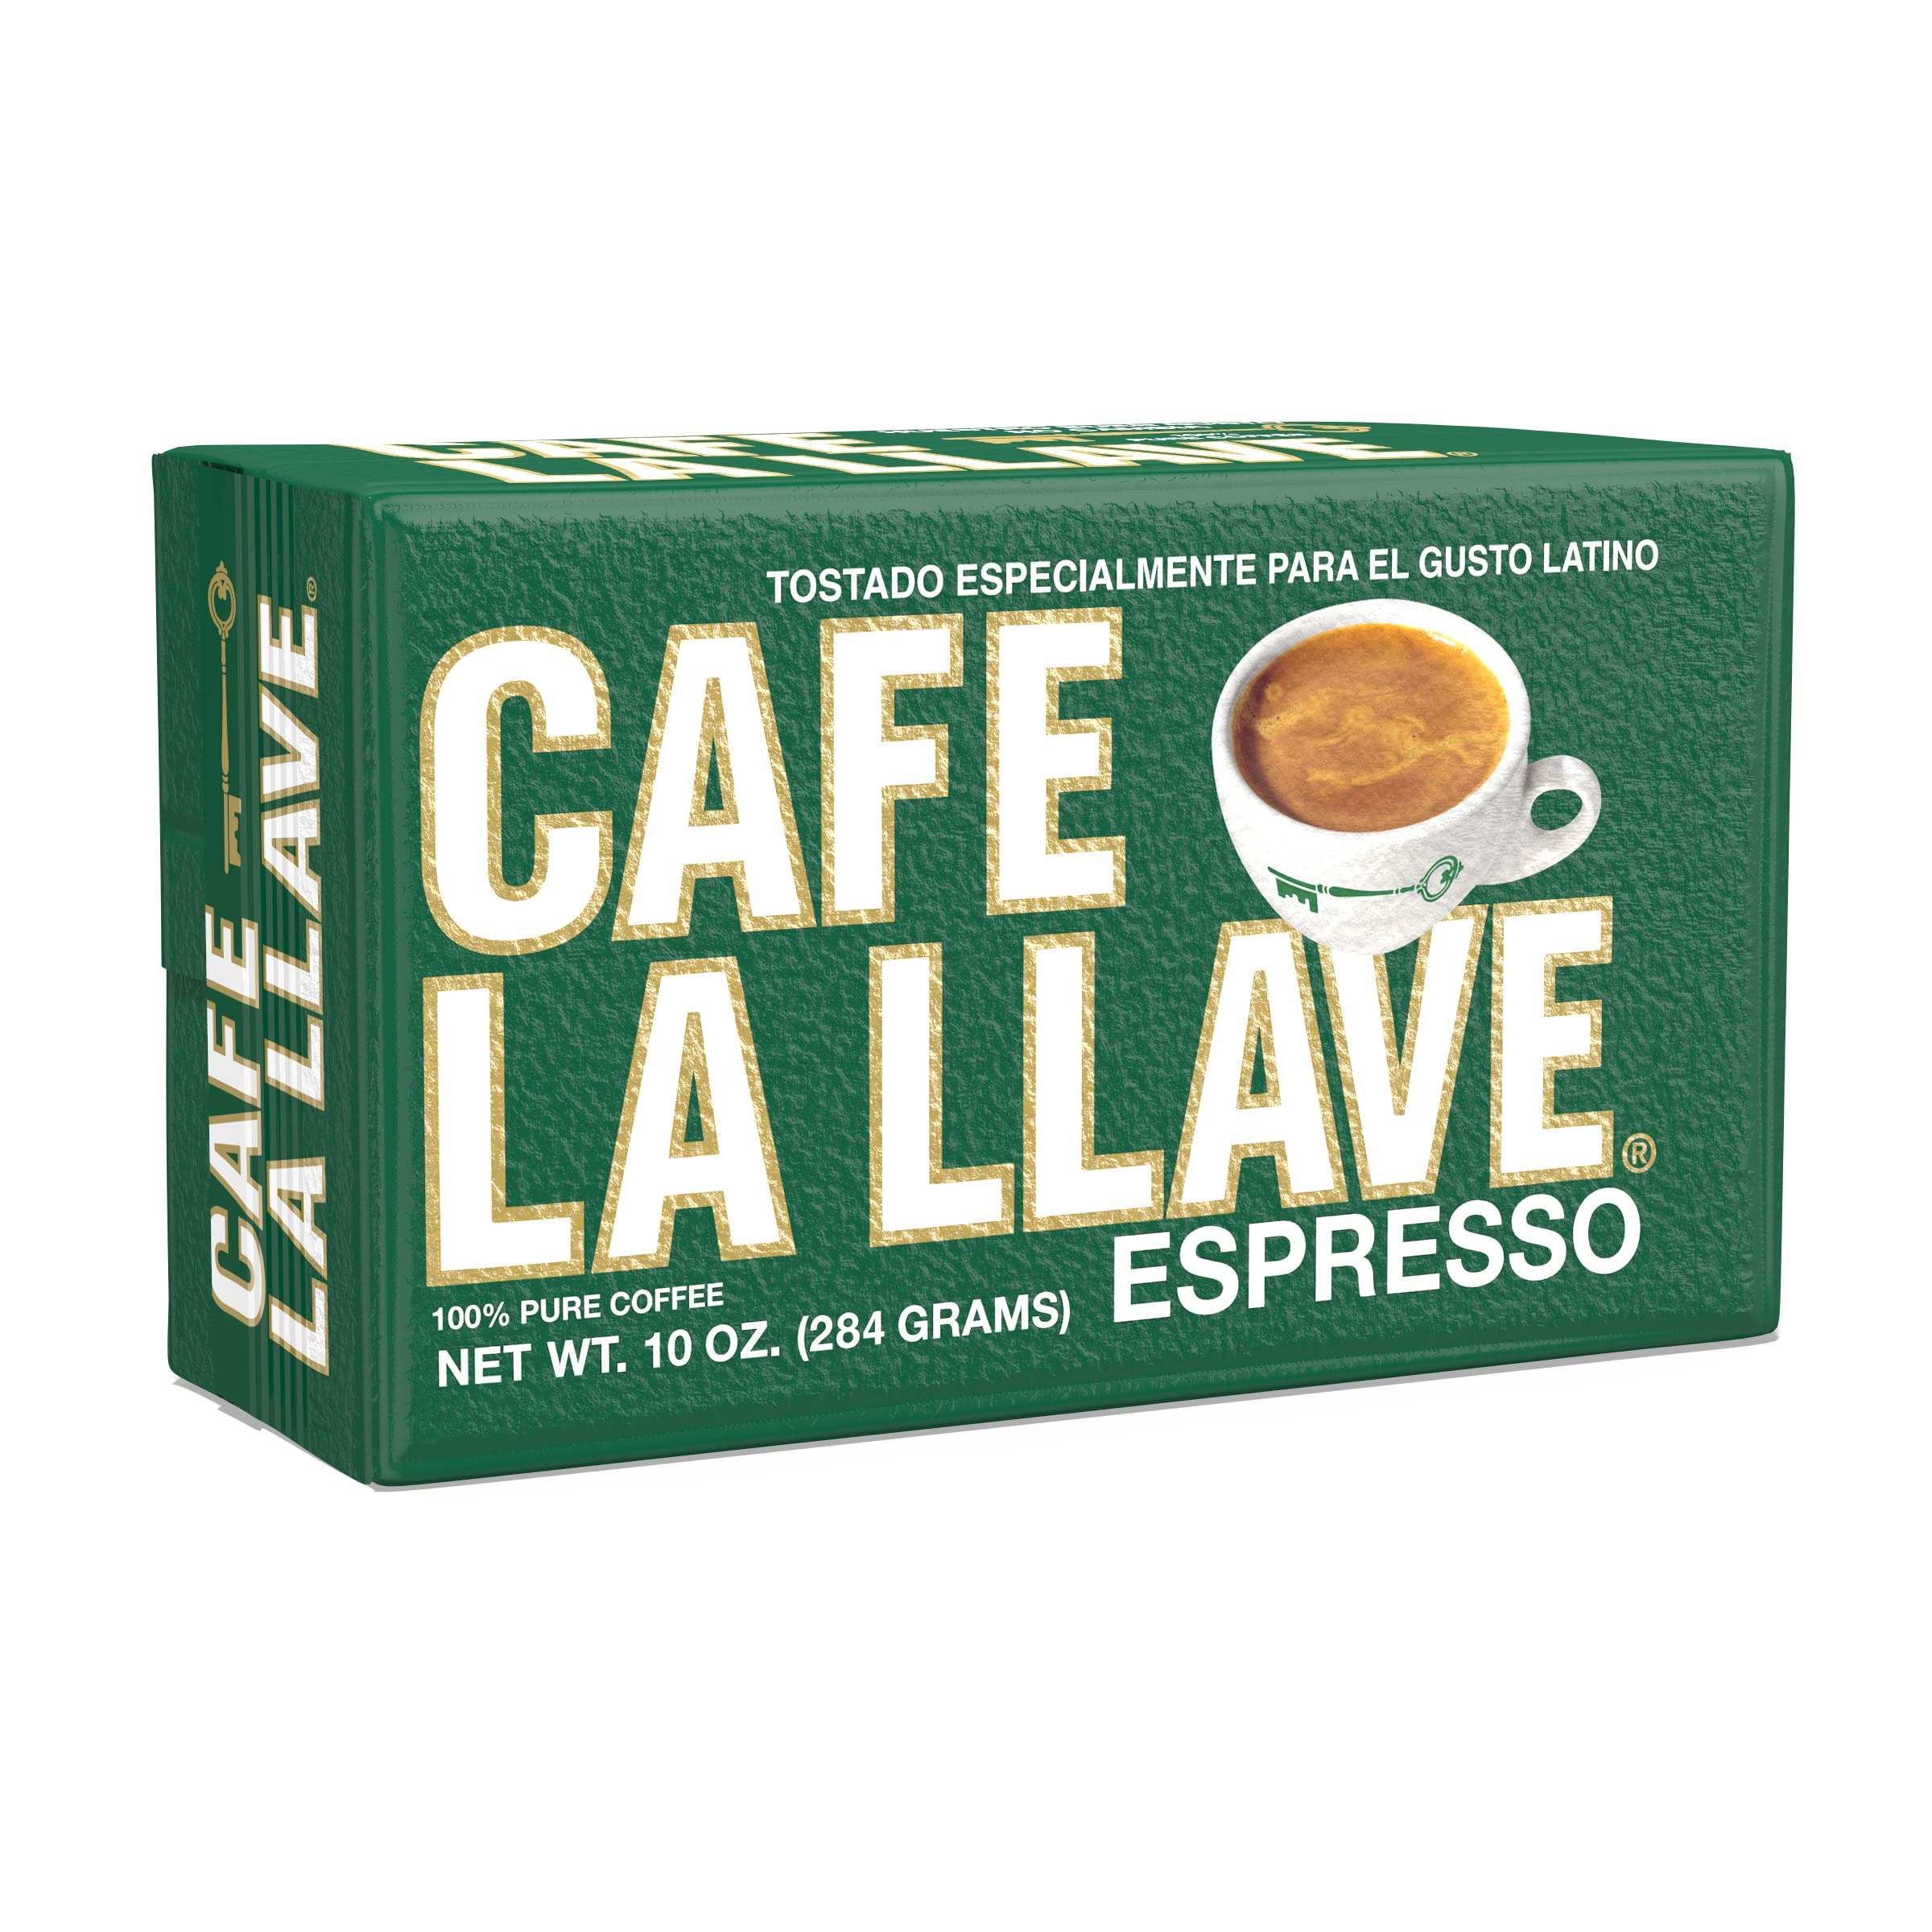
Item Name: Café La Llave Espresso, Fine Grind, 10 Ounce Brick
Bullet Point 1: Strong, bold, full-bodied, dark-roasted coffee
Bullet Point 2: Dark roast, all-purpose grind
Bullet Point 3: OUR DIRECT IMPACT INITIATIVE influences every business decision we make so that we can preserve natural resources and our environment for future generations of our family and yours.
Bullet Point 4: Kosher certified
Bullet Point 5: Family owned and run since 1870
Value: 10.0
Unit: ounces

Price: 5.37